Chengdu Hunters

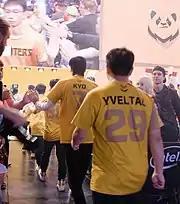
Hunters walking on stage in 2019

Chengdu's first ever regular season OWL match was a 3–2 victory over the Guangzhou Charge on February 15, 2019. After posting three consecutive 3–4 records for the first three stages of the season, the Hunters failed to qualify for any of the stage playoffs. Chengdu finished the regular season with a 13–15 record and qualified for the play-in tournament. However, they were eliminated in the first round of the play-in tournament after a loss to the Guangzhou Charge.